Utahceratops

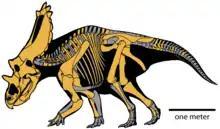
Reconstructed skeleton of "Utahceratops" with known elements in yellow

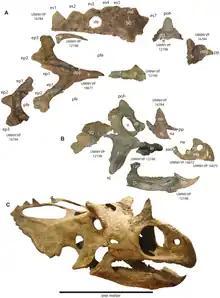
Selected craniofacial elements

"Utahceratops" has been classified as a basal chasmosaurine ceratopsian. It has been found to be in a clade of basal chasmosaurines with "Pentaceratops".